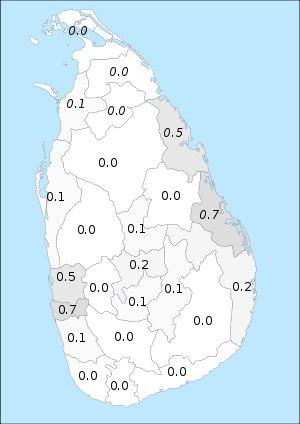
Le peuple Burgher, dont les membres sont appelés simplement Burghers, est un petit groupe ethnique eurasien du Sri Lanka, formé de descendants de Portugais, de Néerlandais, de Britanniques et d'autres Européens anciennement établis au Sri Lanka ayant fait souche. Le Ceylan portugais et le Ceylan néerlandais couvrirent certaines des provinces maritimes de l'île pendant des siècles avant l'avènement de l'Empire britannique. Avec la mise en place du Ceylan britannique en tant que colonie de la Couronne à la fin du XVIIIᵉ siècle, la plupart de ceux qui avaient conservé des liens étroits avec les Pays-Bas partirent ; néanmoins, une communauté significative de Burghers resta sur place et adopta la langue anglaise. Durant la domination britannique, ses membres tinrent une place économique et sociale importante.